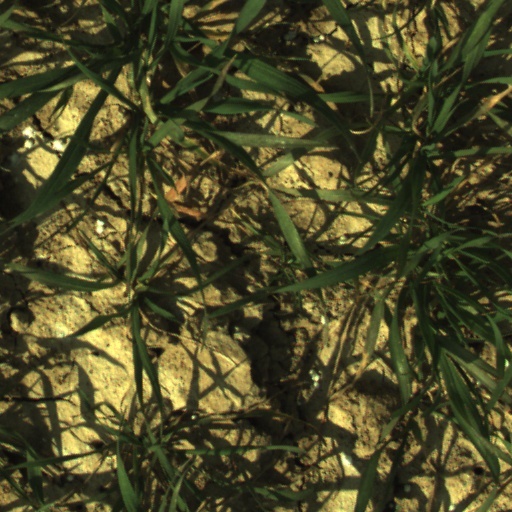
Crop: wheat